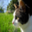
Label: cat